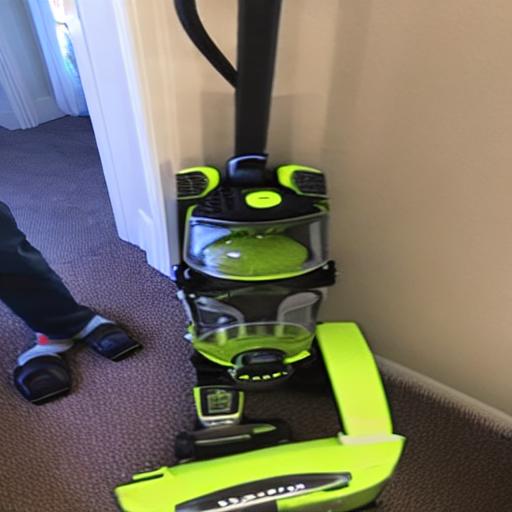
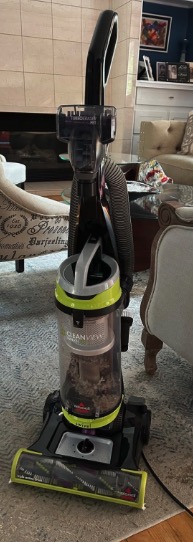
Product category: items_vacuum
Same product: no